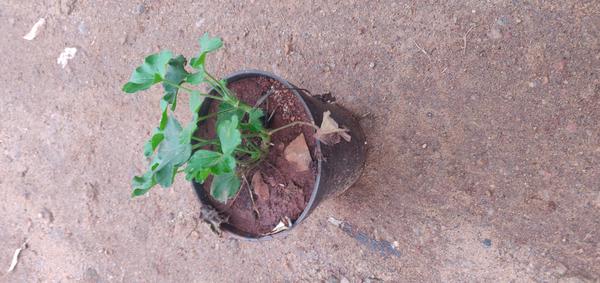
Plant: Geranium